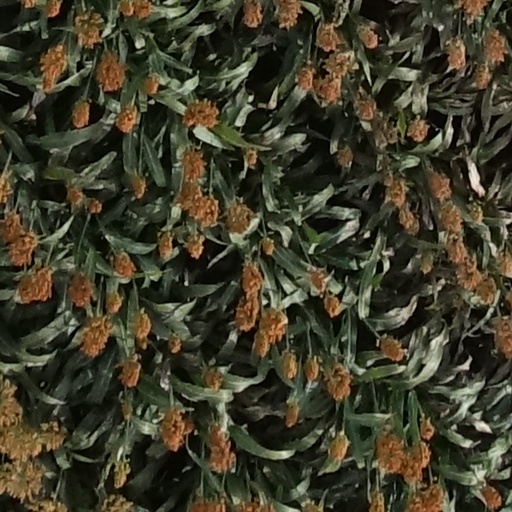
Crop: sorghum